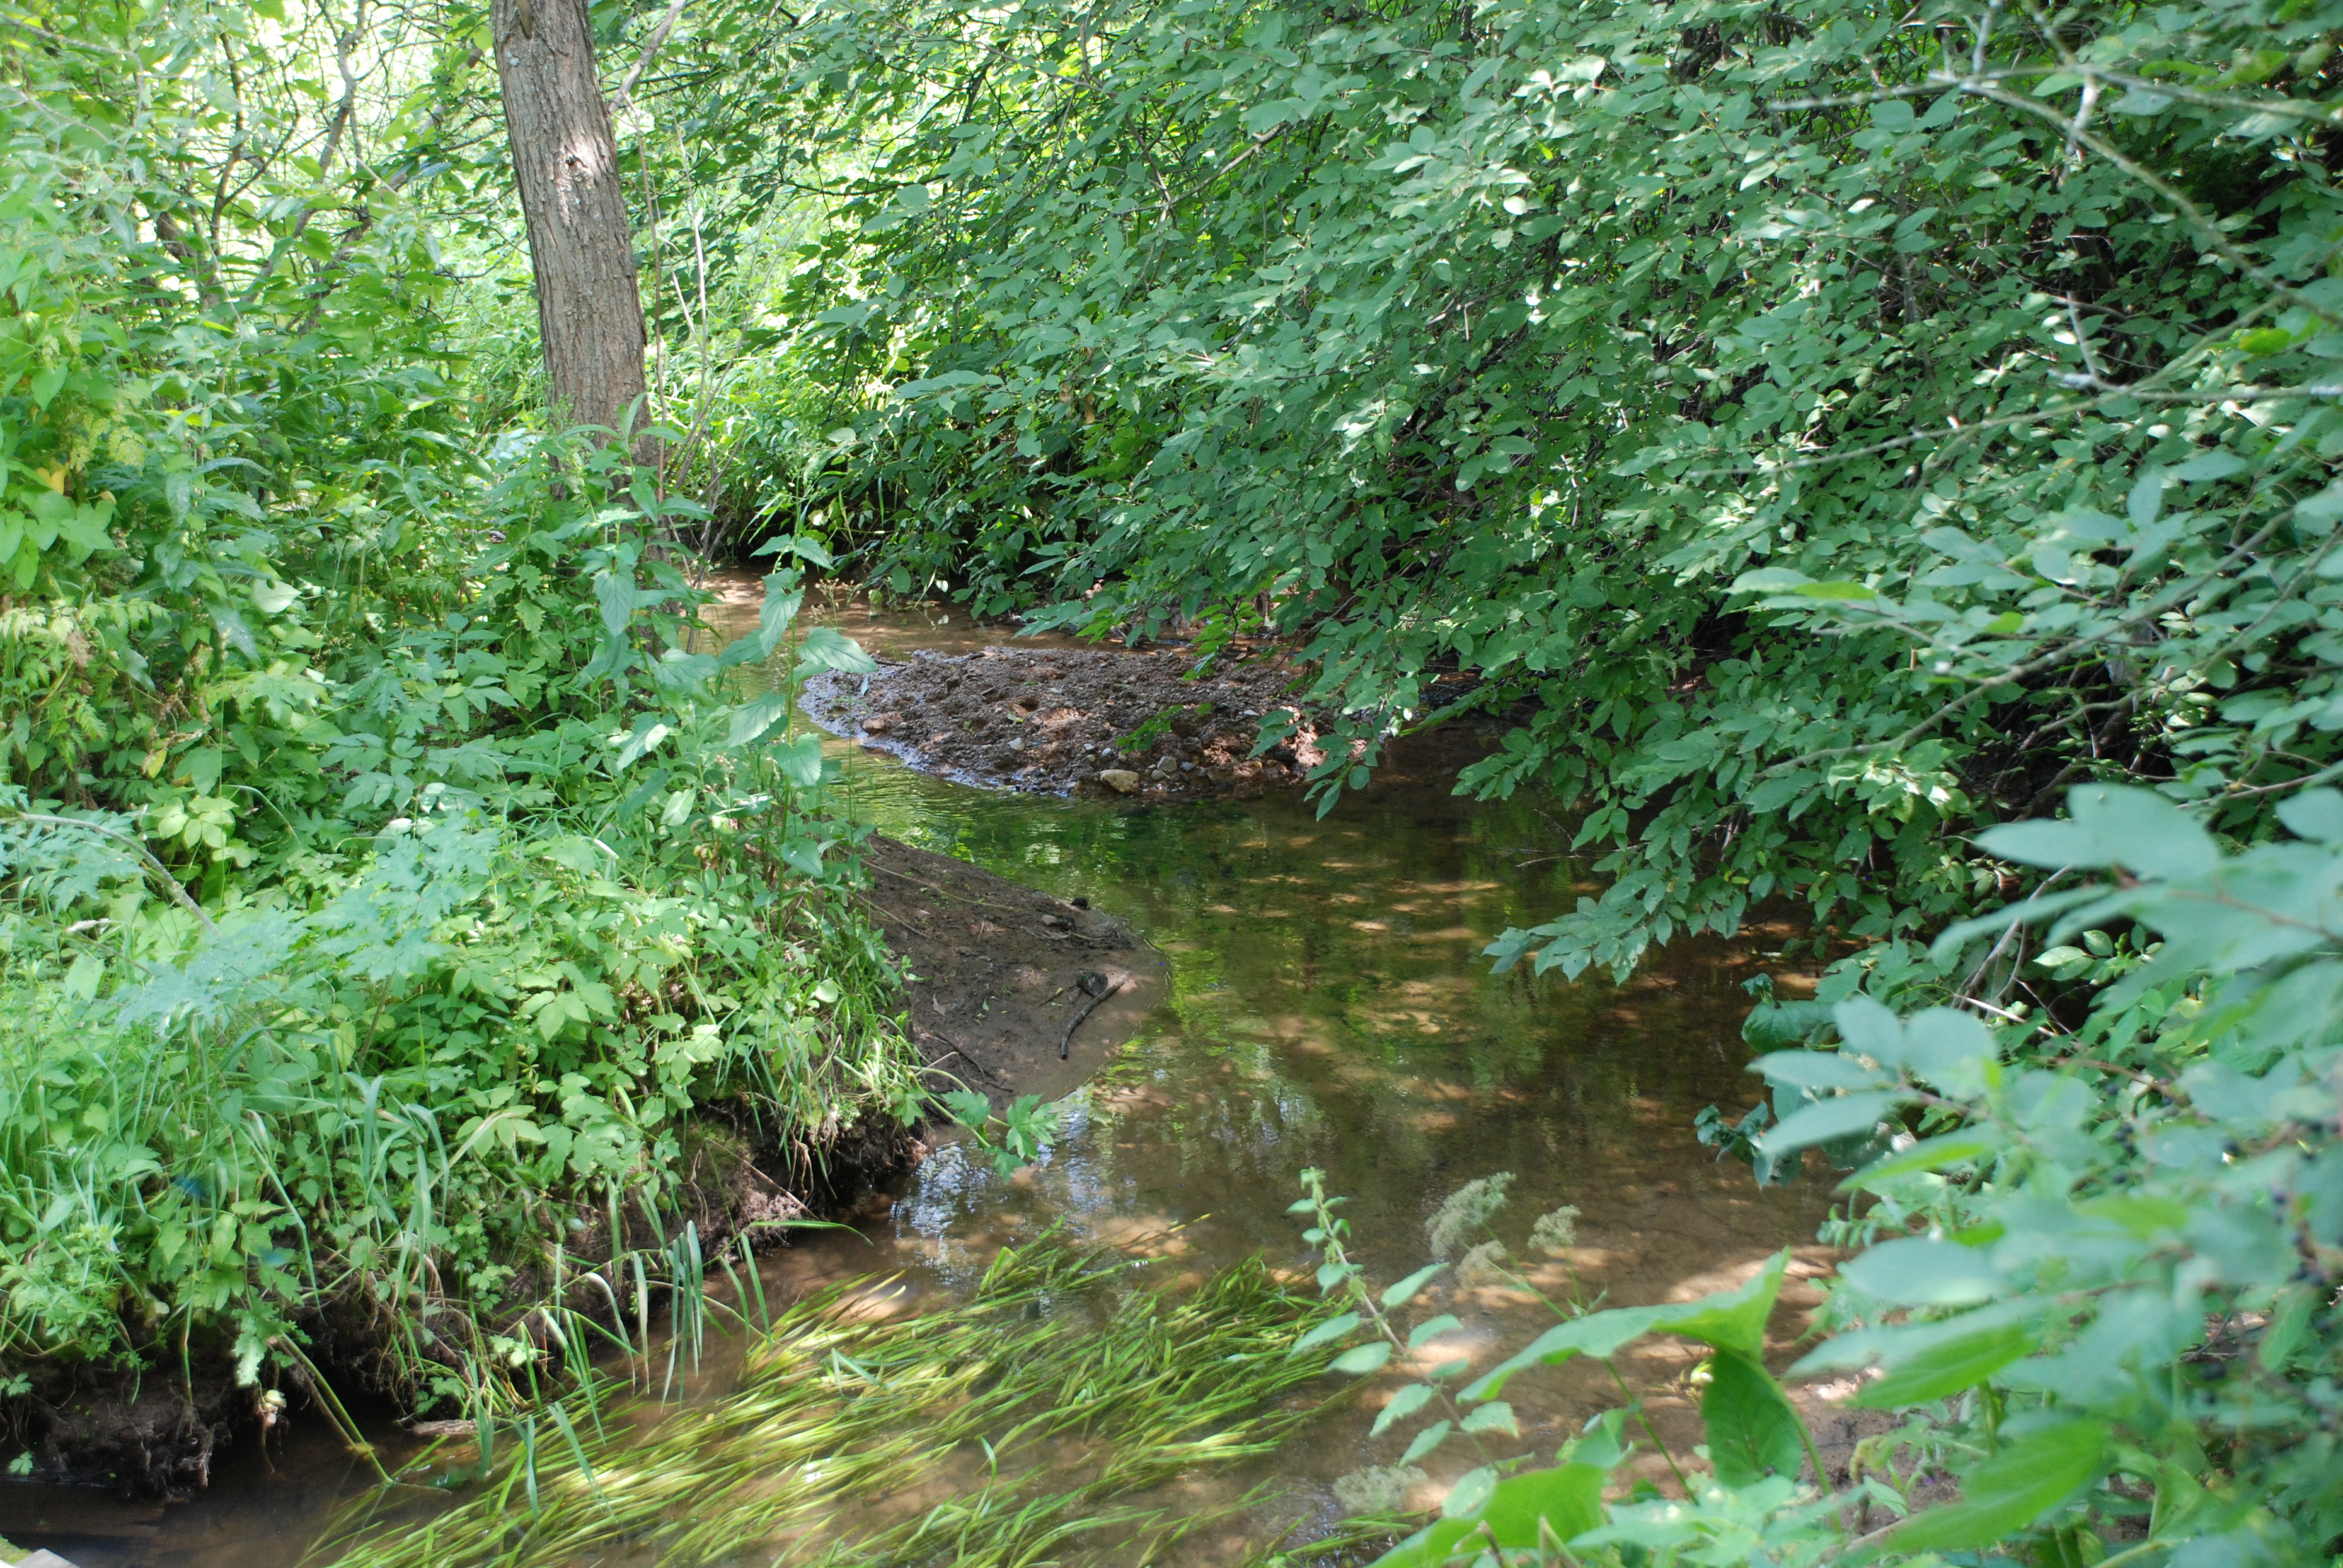
forest, trail, flower, river, pond, europe, stream, green, jungle, botany, nikon, garden, waterway, cool image, vegetation, rainforest, wetland, nikkor, russia, woodland, d80, habitat, ecosystem, watercourse, 18135mmf3556g, 18135mm, nikond80, moscowregion, bolshoesvinorie, nature reserve, fish pond, old growth forest, natural environment, riparian forest